Richard Mastracchio

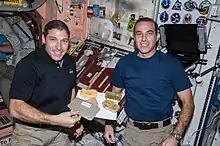
Mastracchio (right) pictured with Mike Hopkins in the Unity node of the ISS

The Soyuz followed the new rendezvous profile, and the crew docked with the ISS approximately 6 hours after launching from the Baikonur Cosmodrome.